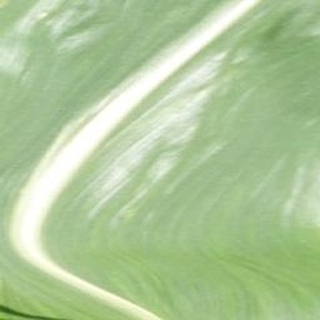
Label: healthy_corn